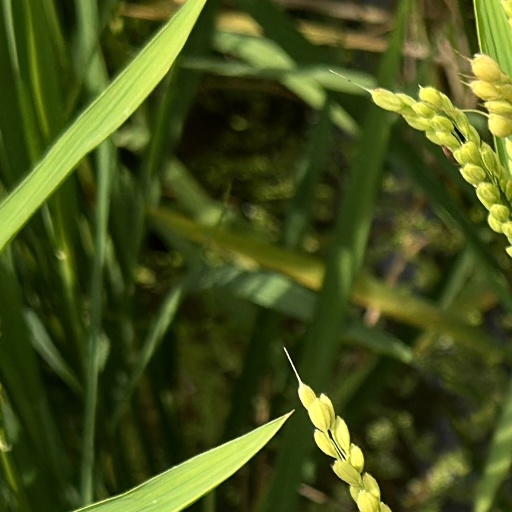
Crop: rice